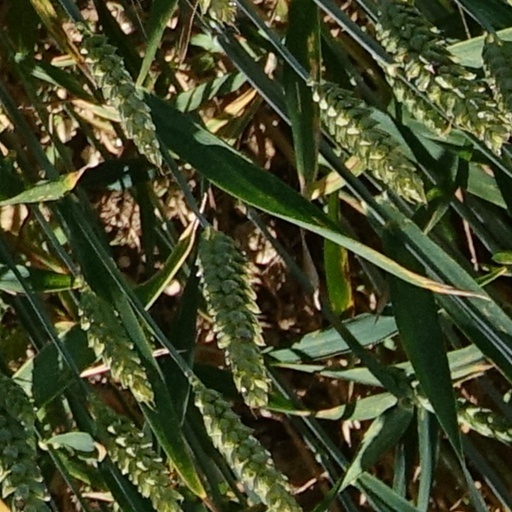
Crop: wheat